Rosies of the North

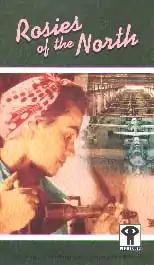
Theatrical poster

Rosies of the North (French-language title: Riveuses du nord) is a 46-minute Canadian documentary film made in 1999 by the National Film Board of Canada (NFB) and directed by Kelly Saxberg. The film recounts the story of the women at the Canadian Car and Foundry in Fort William, Ontario, who built fighter and bomber aircraft needed for the war effort in the Second World War. It also is the story of female engineer Elsie MacGill, who became known as the "Queen of the Hurricanes". The title of the film is an allusion to the wartime iconic image of Rosie the Riveter.